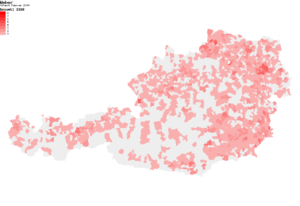
Le nom de Weber est un nom d'origine germanique signifiant « tisserand ». C'est le 3ᵉ nom le plus commun en Allemagne, le 4ᵉ au Luxembourg et le 7ᵉ en Suisse.